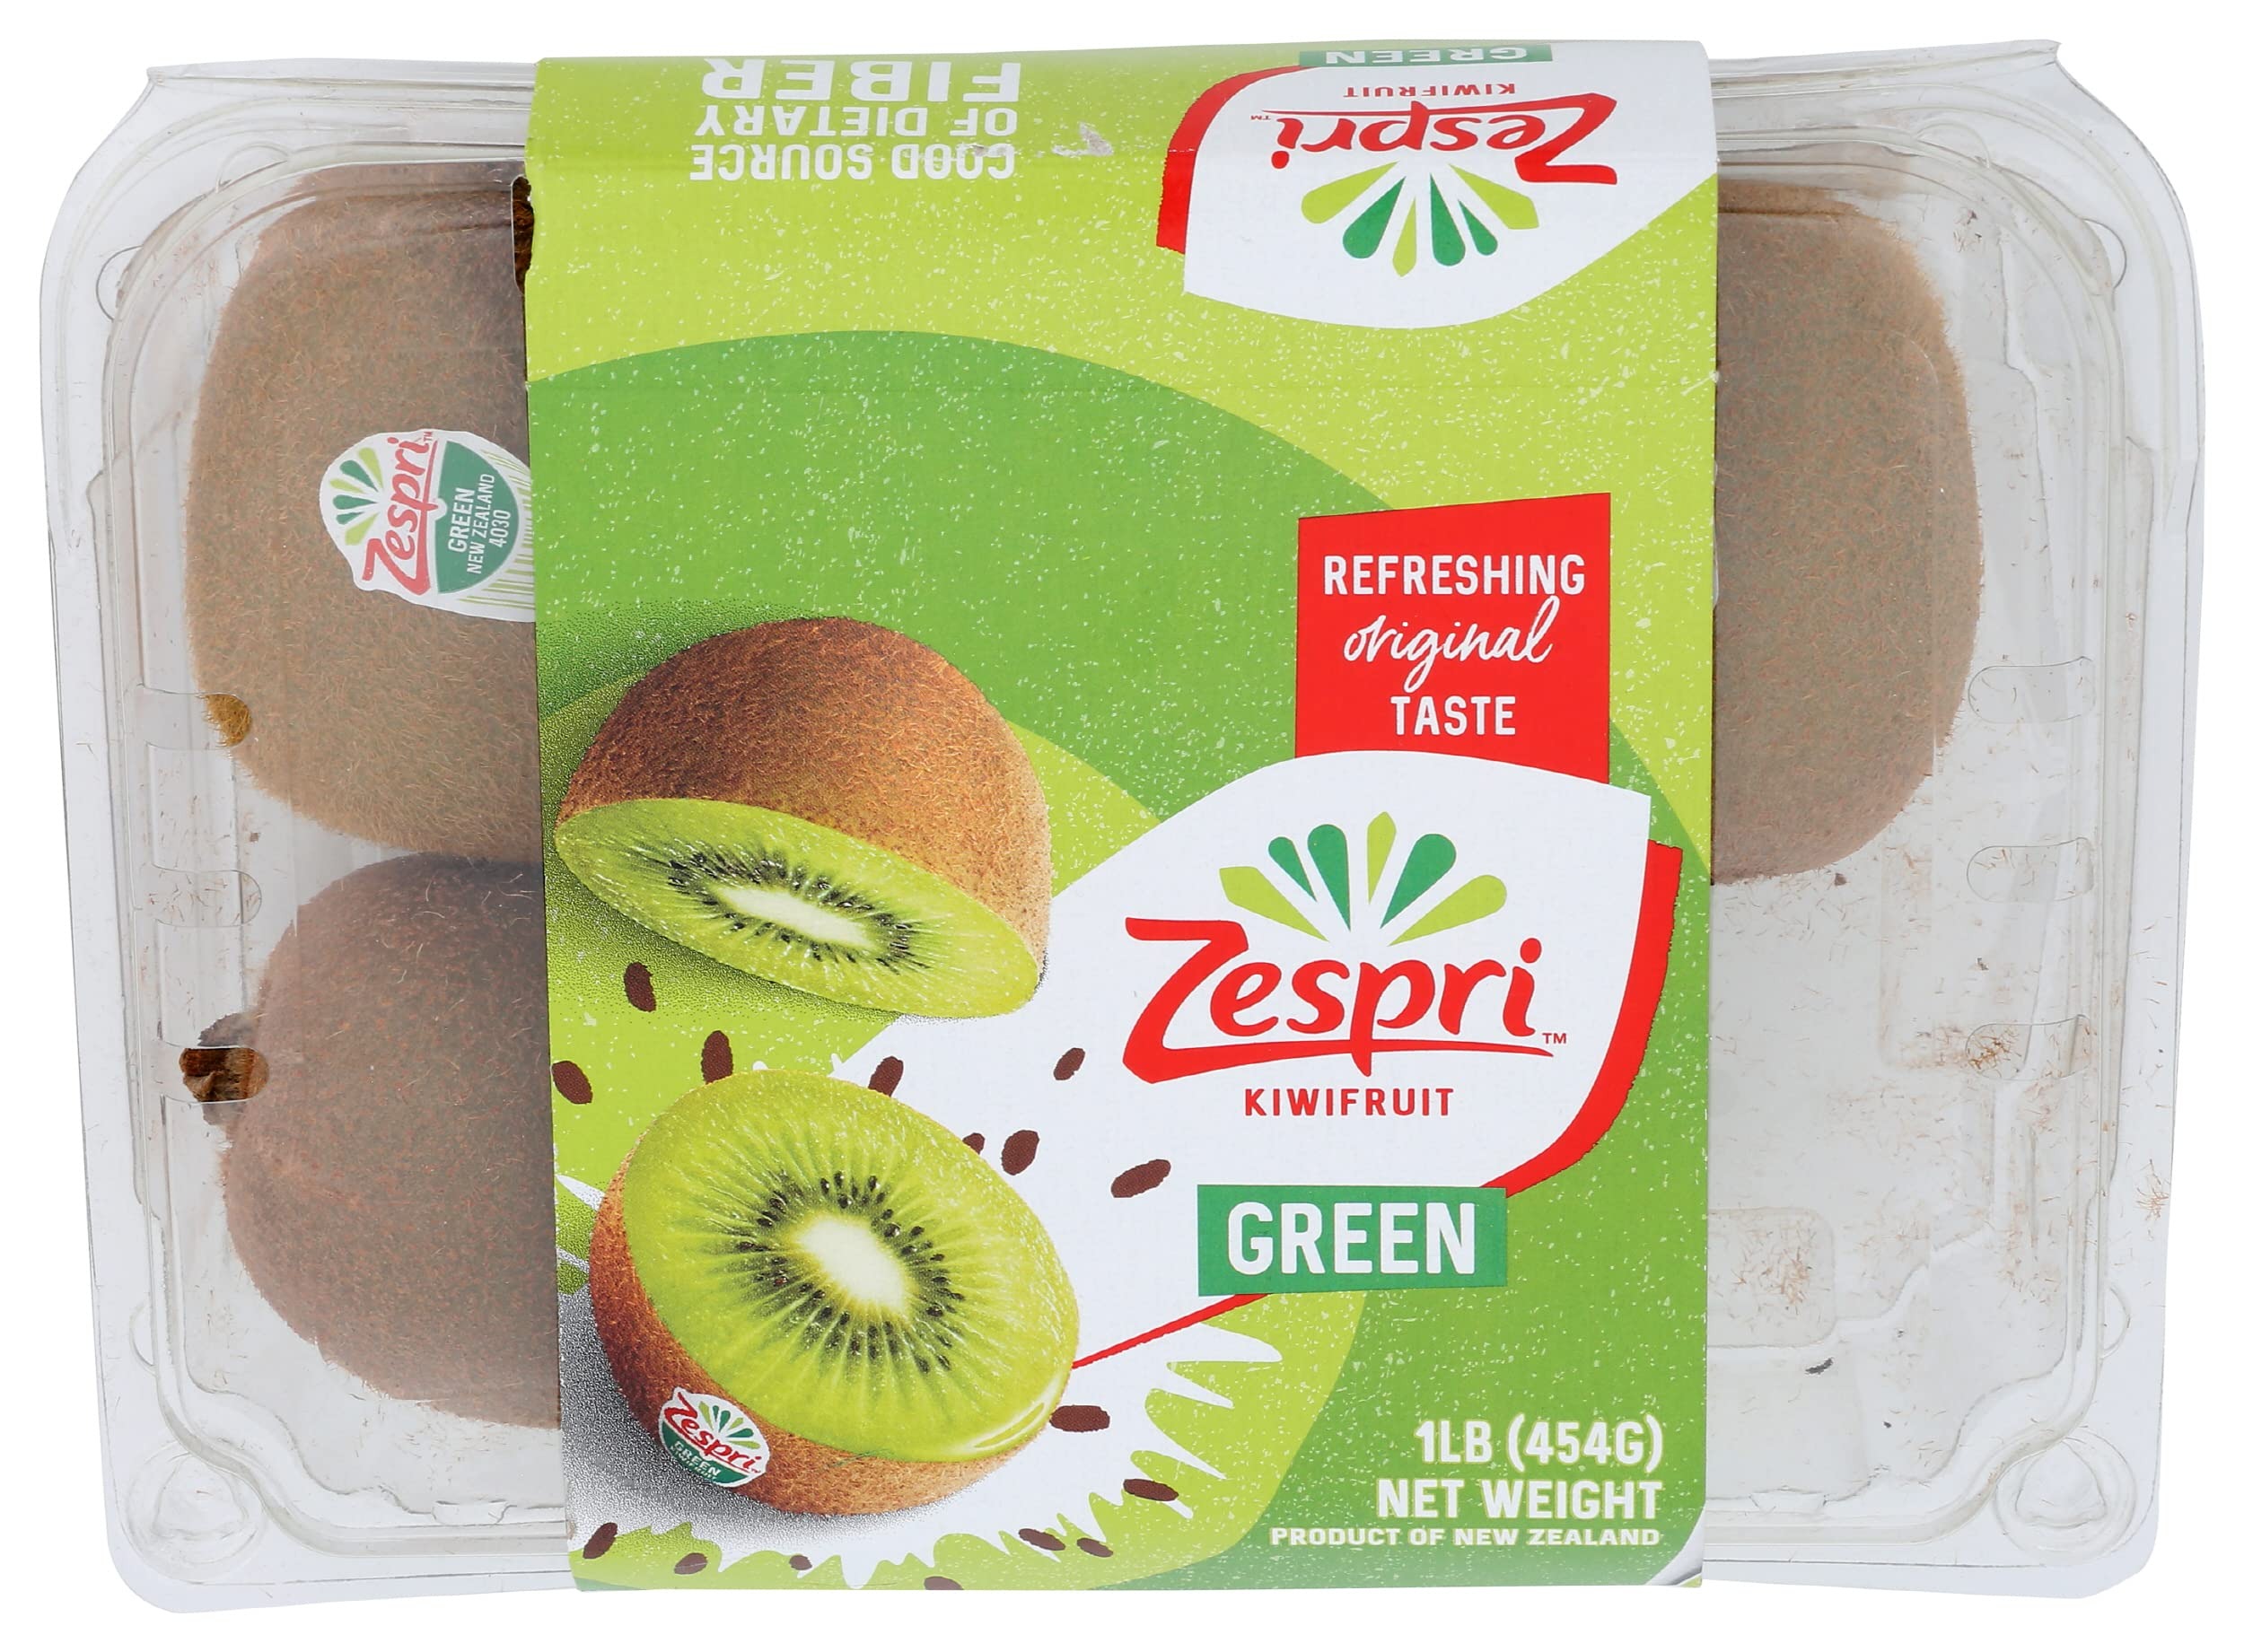
Item Name: ZESPRI Kiwi Clamshell, 16 OZ
Bullet Point 1: Selected and stored fresh
Bullet Point 2: Sourced with high quality standards
Bullet Point 3: Recommended to wash before consuming
Bullet Point 4: Delicious on their own as a healthy snack or as part of a recipe
Product Description: Produce
Value: 16.0
Unit: Ounce

Price: 3.34